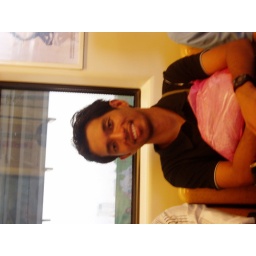
Place: Sky train (BTS)Date: 3rdday - 15 Sept 2007At the sky train. Exhausted from shopping in Chatuchak.